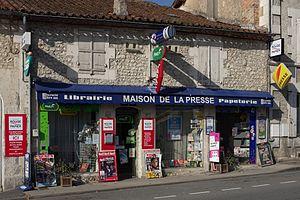
Maison de la presse de Montmoreau-Saint-Cybard (Charente, France).
L'expression presse écrite désigne, d'une manière générale, l'ensemble des moyens de diffusion de l’information écrite, ce qui englobe notamment les journaux quotidiens, les publications périodiques et les organismes professionnels liés à la diffusion de l'information.